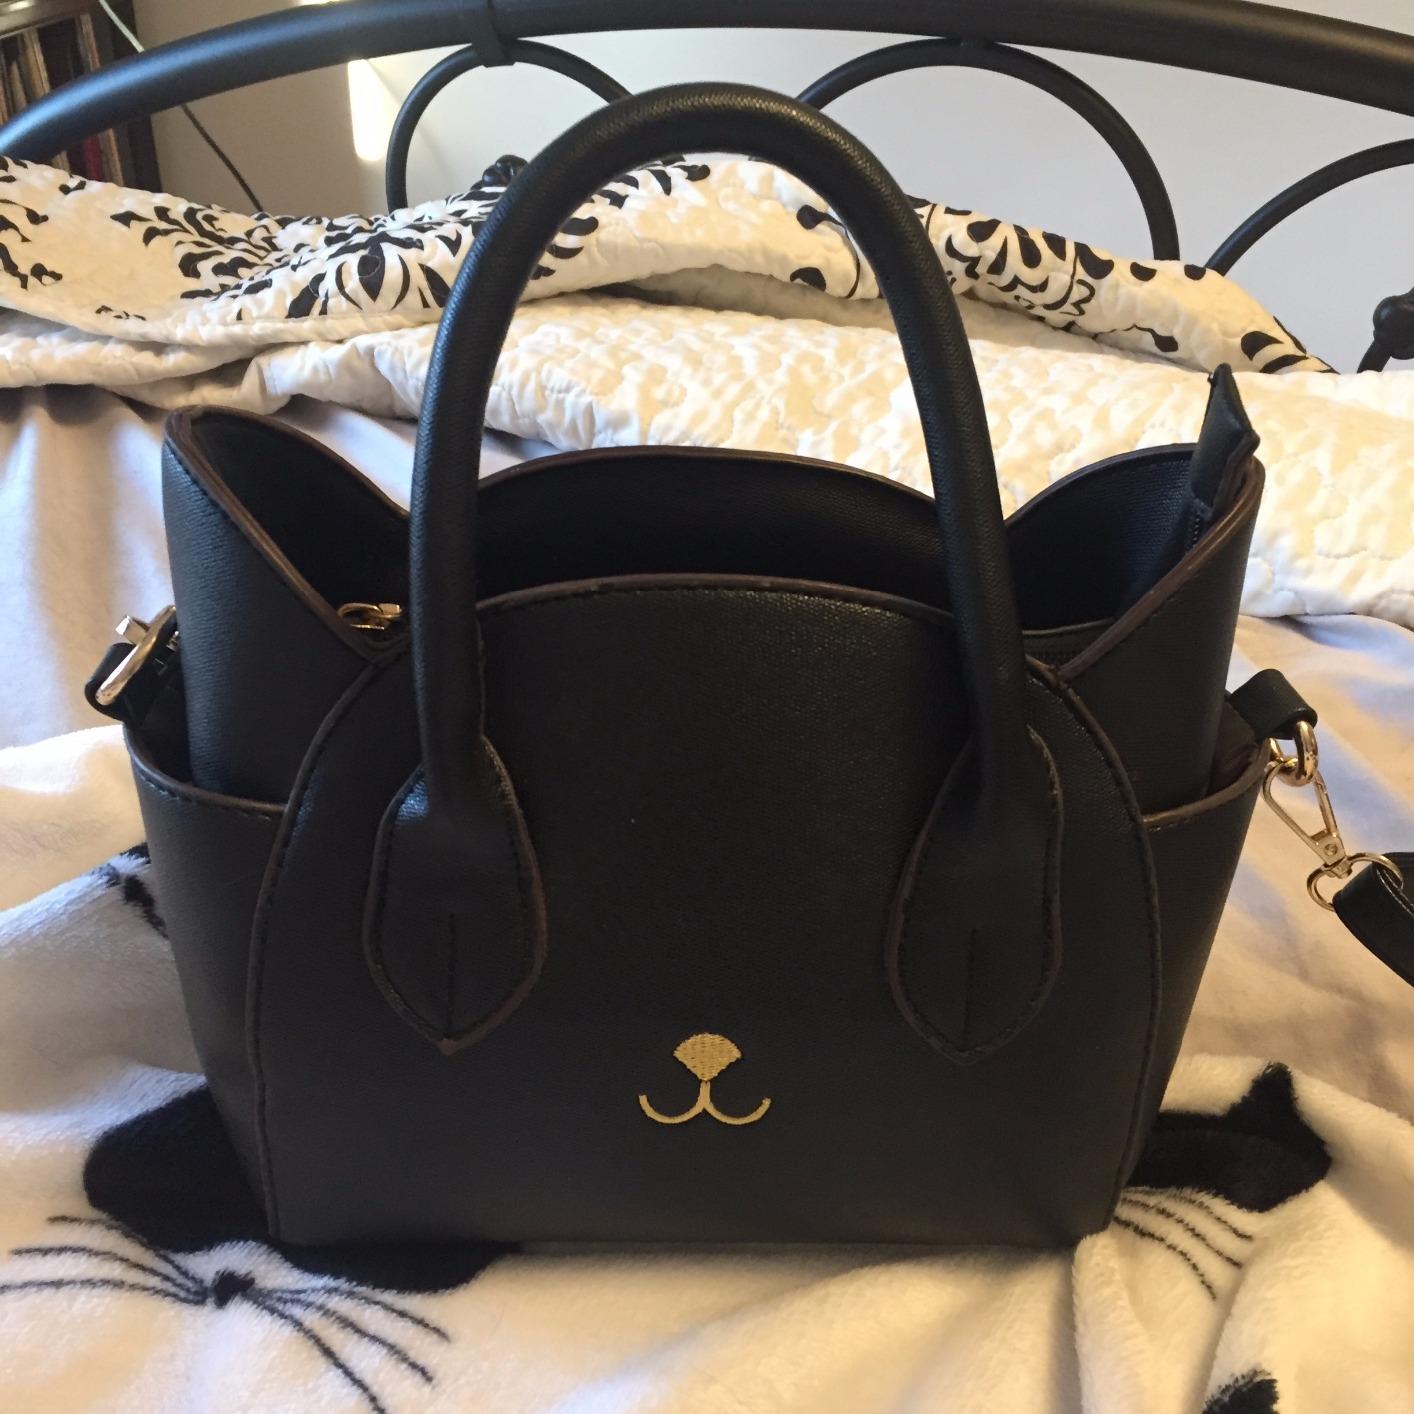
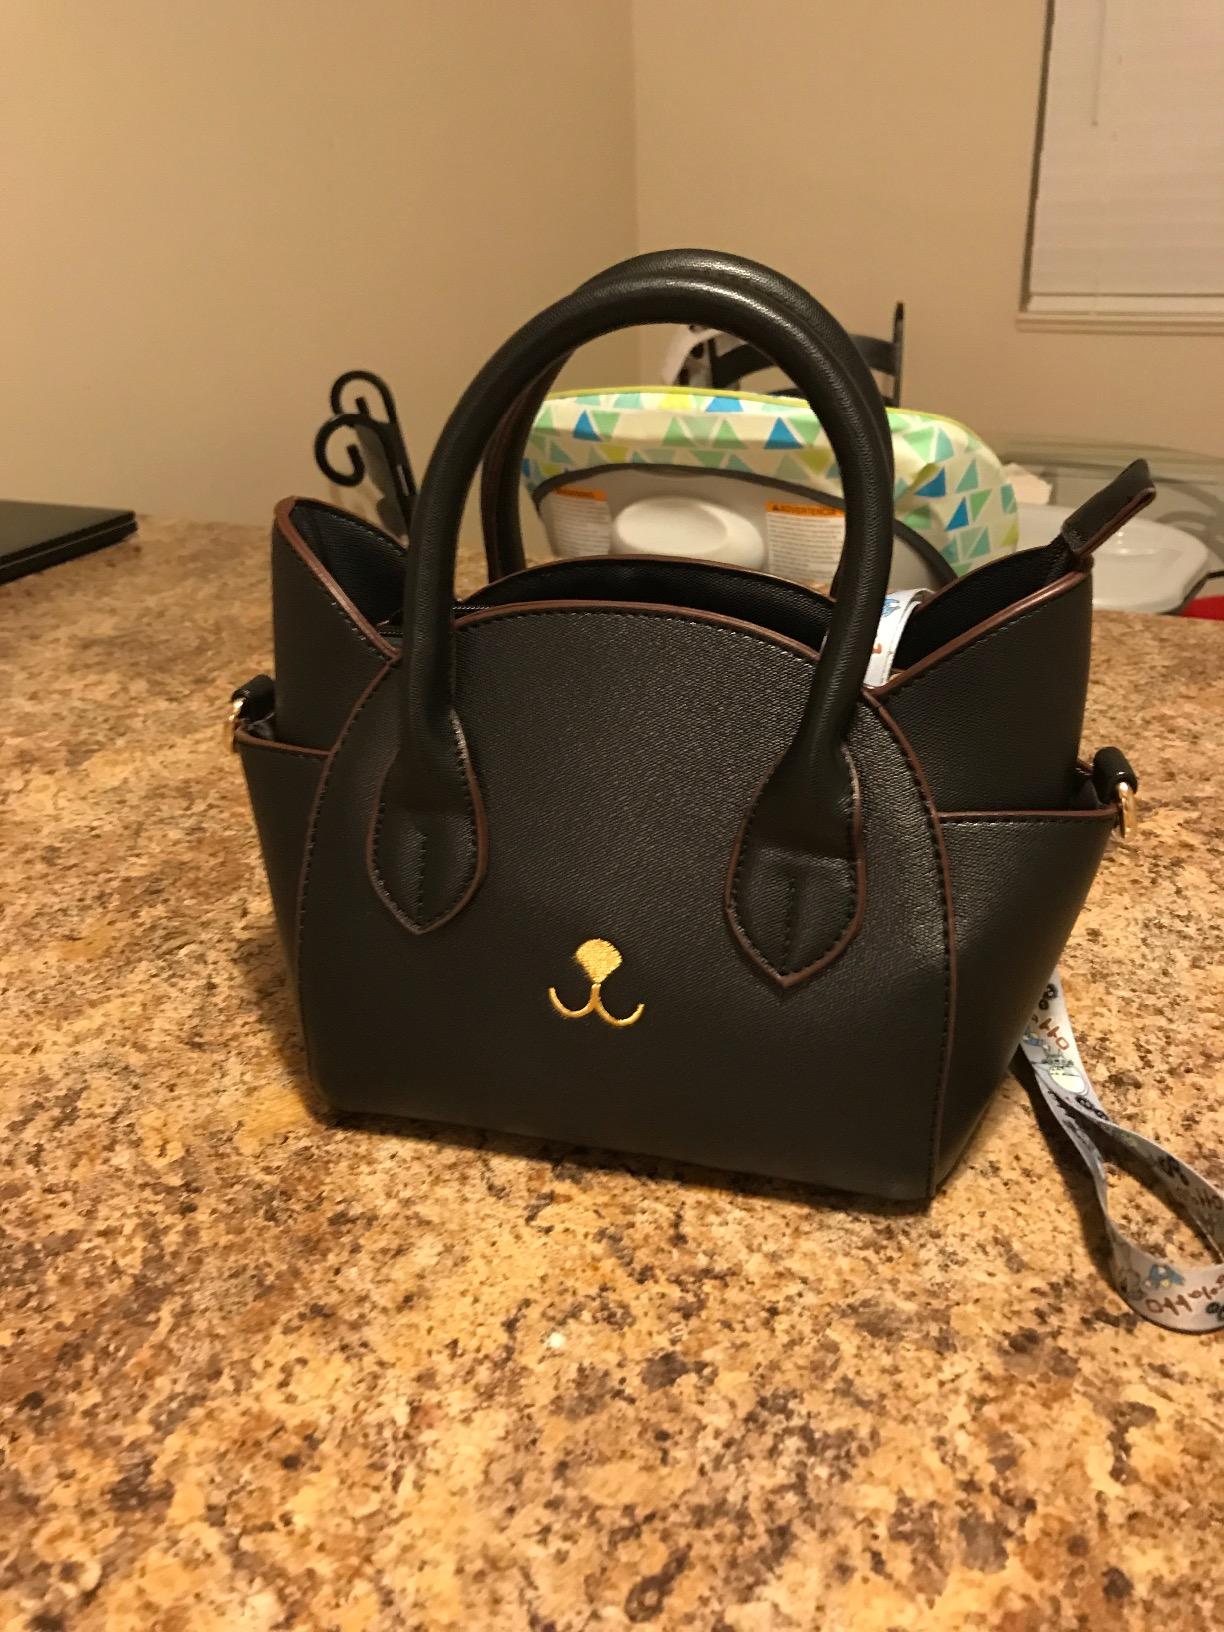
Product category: accessories_handbag
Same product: yes